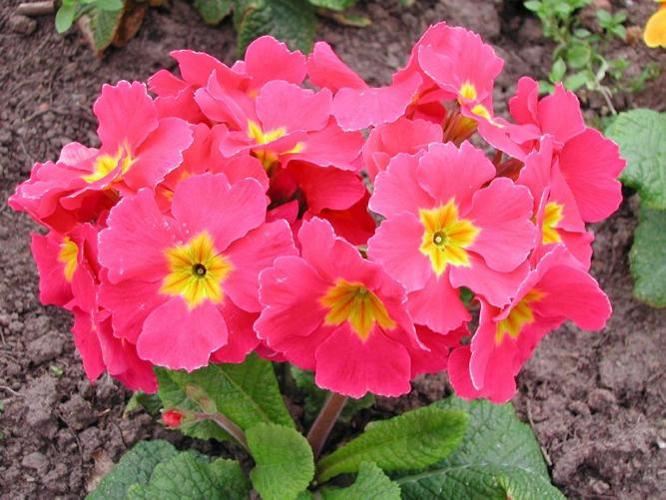
Label: primula